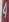
Number: 4